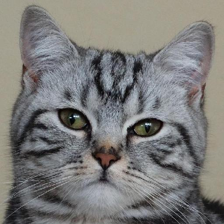
Label: animals